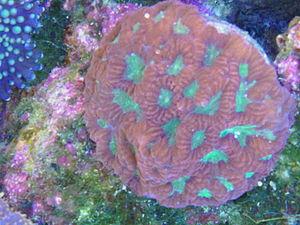
Les Faviidae constituent une famille de coraux scléractiniaires.